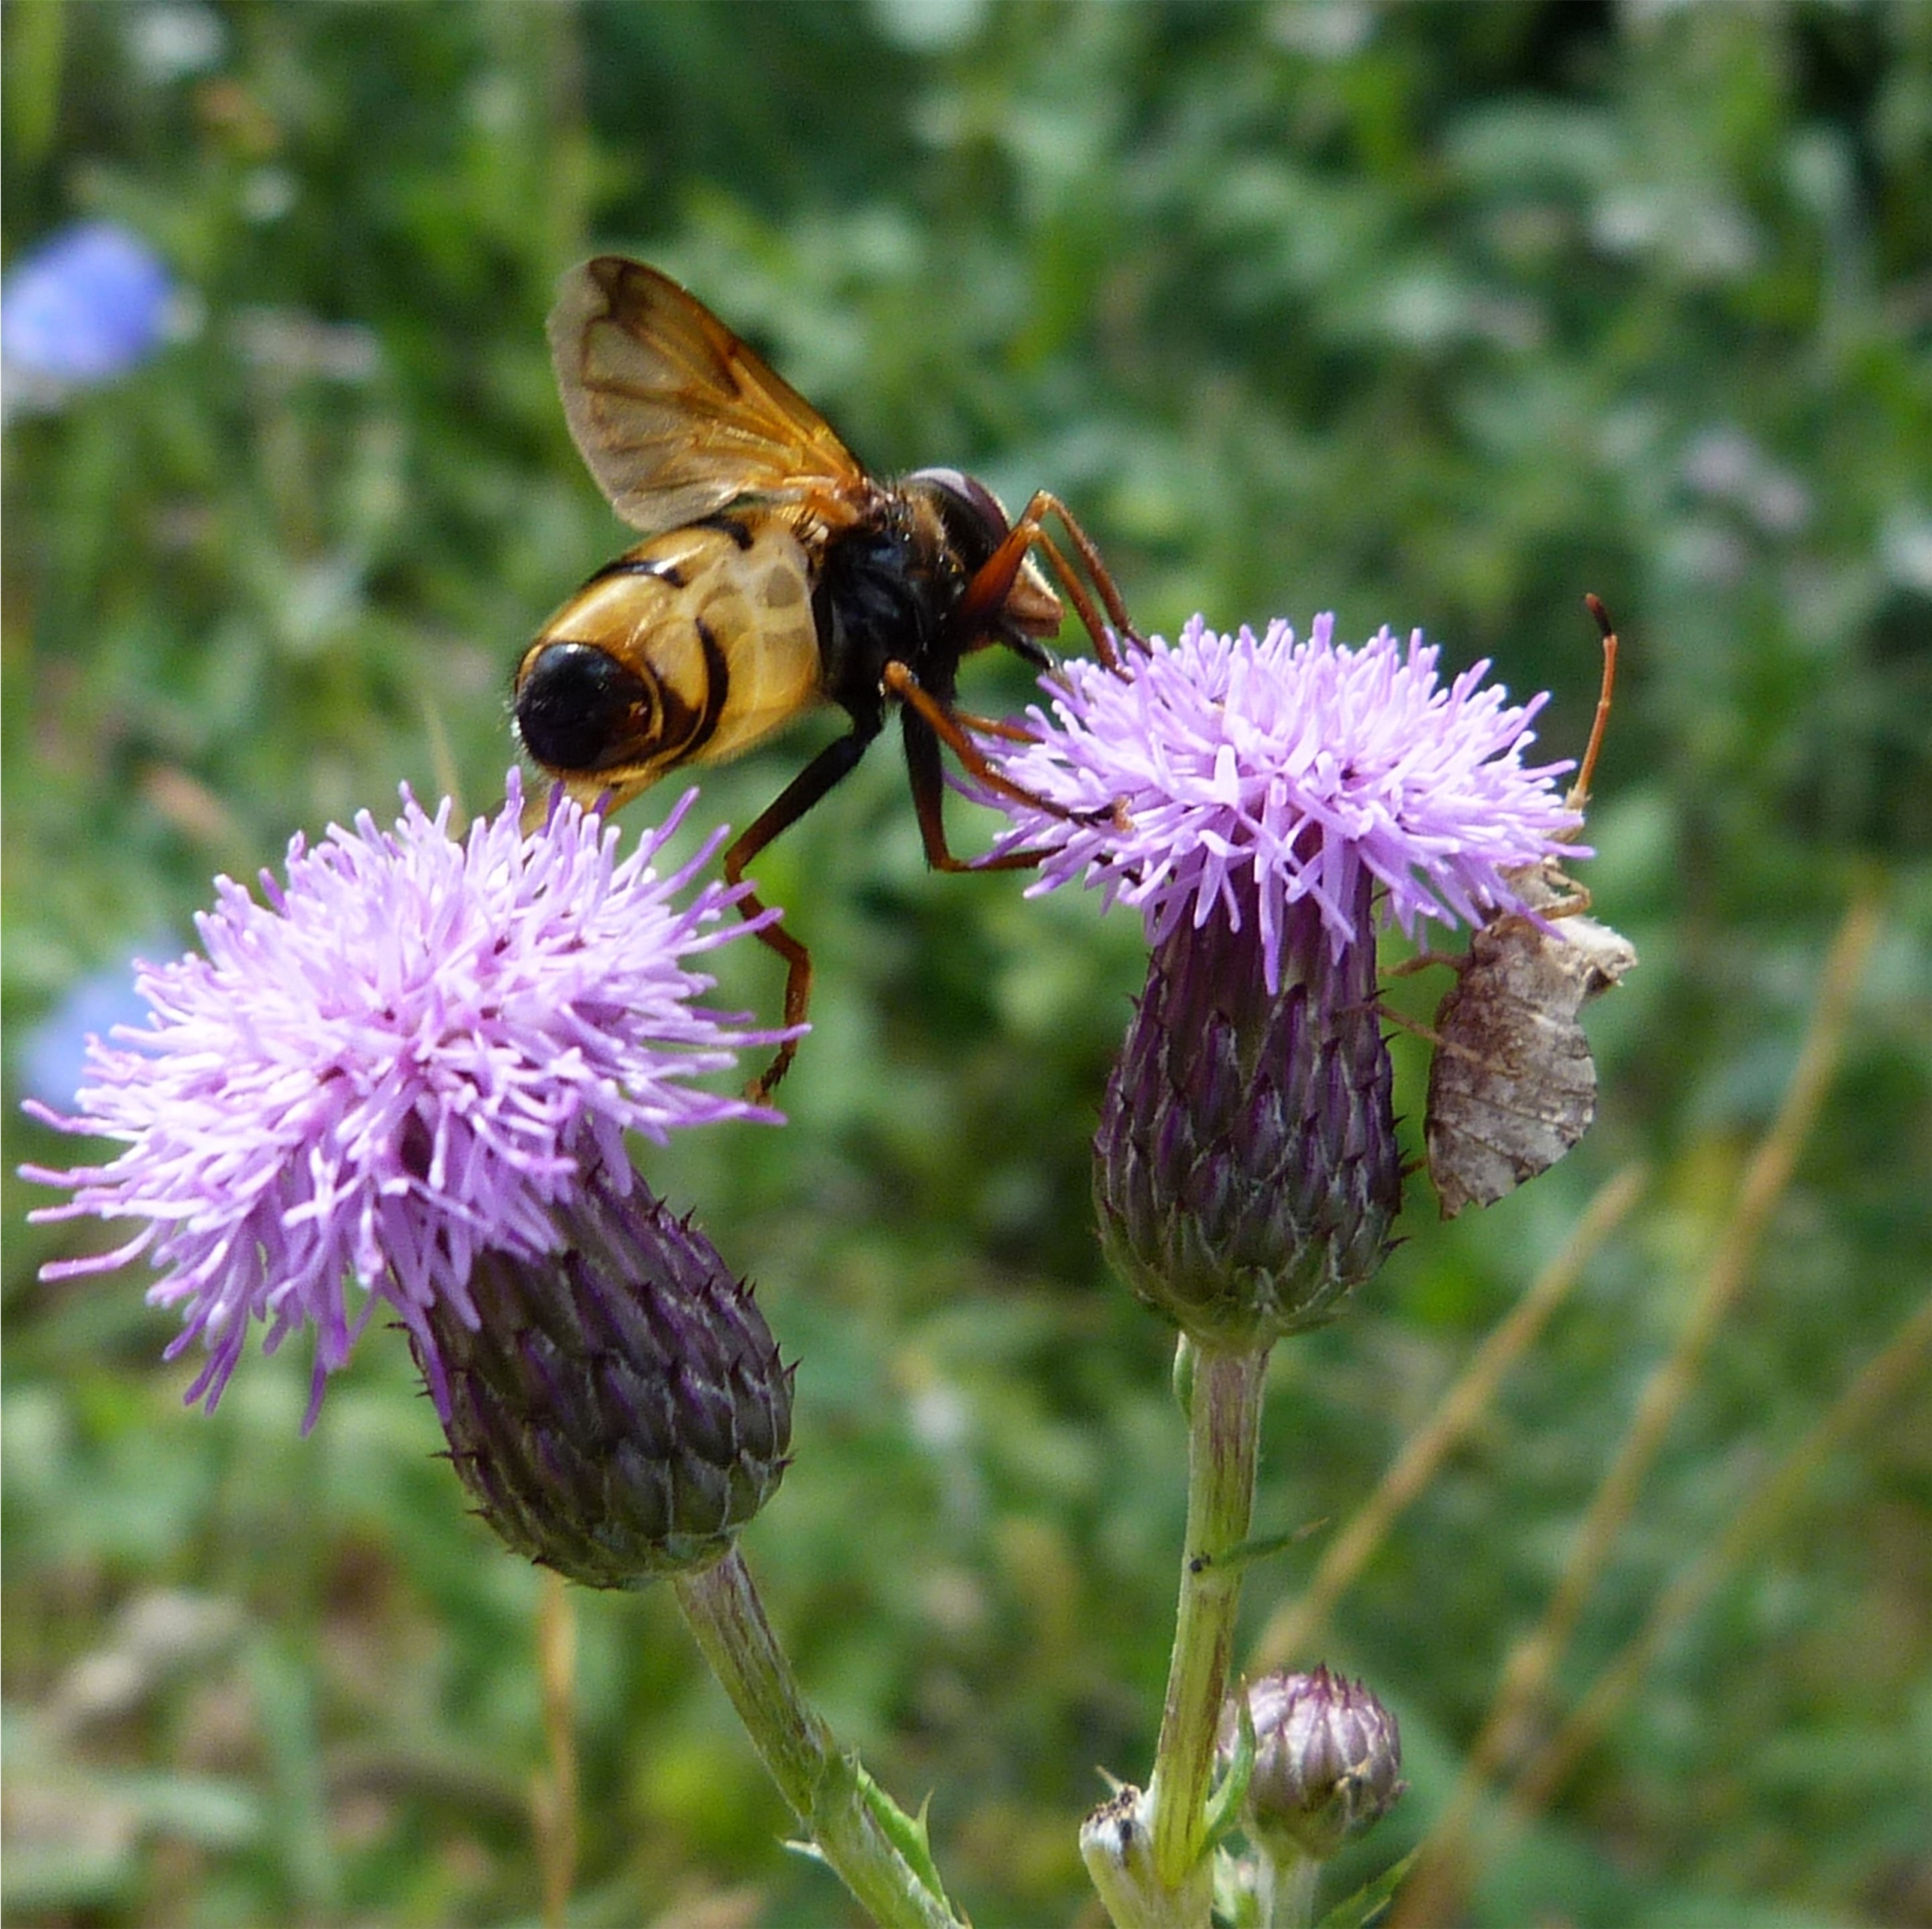
nature, plant, meadow, prairie, flower, summer, insect, macro, balance, botany, flora, fauna, invertebrate, wildflower, flowers, bee, thistle, bumblebee, sharing, nectar, forage, macro photography, flowering plant, honey bee, daisy family, pollinator, land plant, membrane winged insect